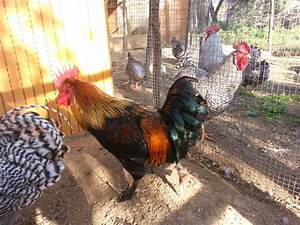
Label: chicken